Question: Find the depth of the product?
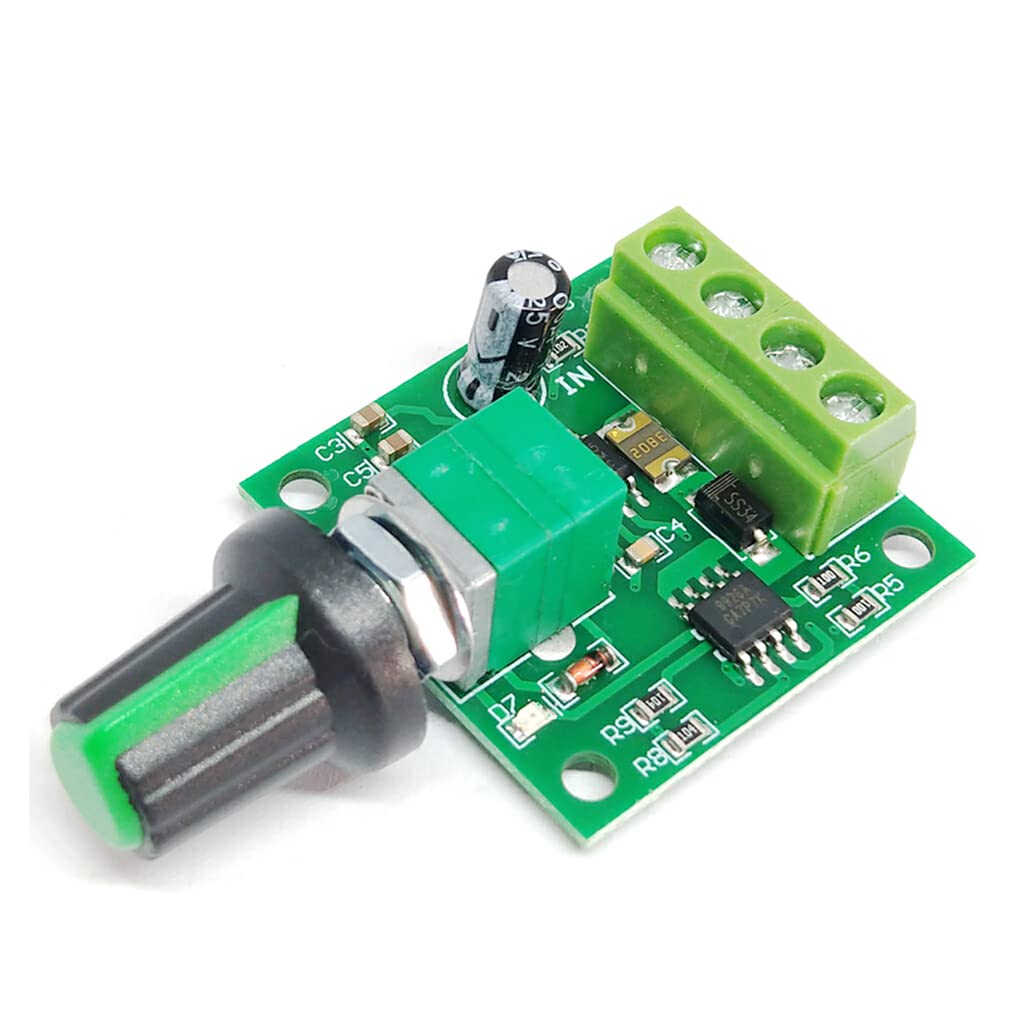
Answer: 102.0 inch